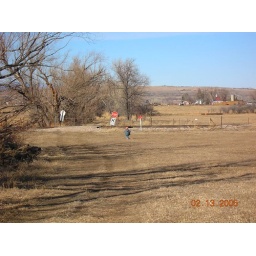
boy in field